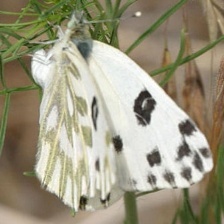
Species: BECKERS WHITE
Butterfly family (ImageNet category): cabbage_butterfly